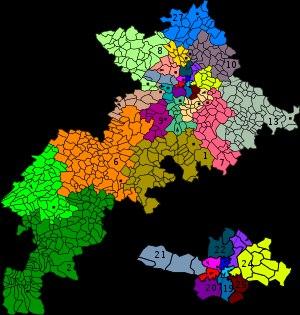
La Haute-Garonne est un département situé dans le Sud-Ouest de la France, dans la région Occitanie. Sa préfecture est la ville de Toulouse, qui est aussi le chef-lieu de la région Occitanie. Ses habitants sont appelés les Haut-Garonnais. L'Insee et la Poste lui attribuent le code 31.